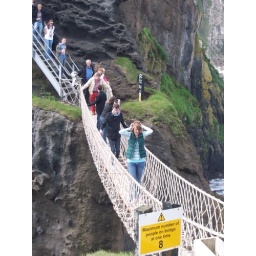
this is the rope bridge that we got to cross that is 30 meters above the ocean. it was scary.